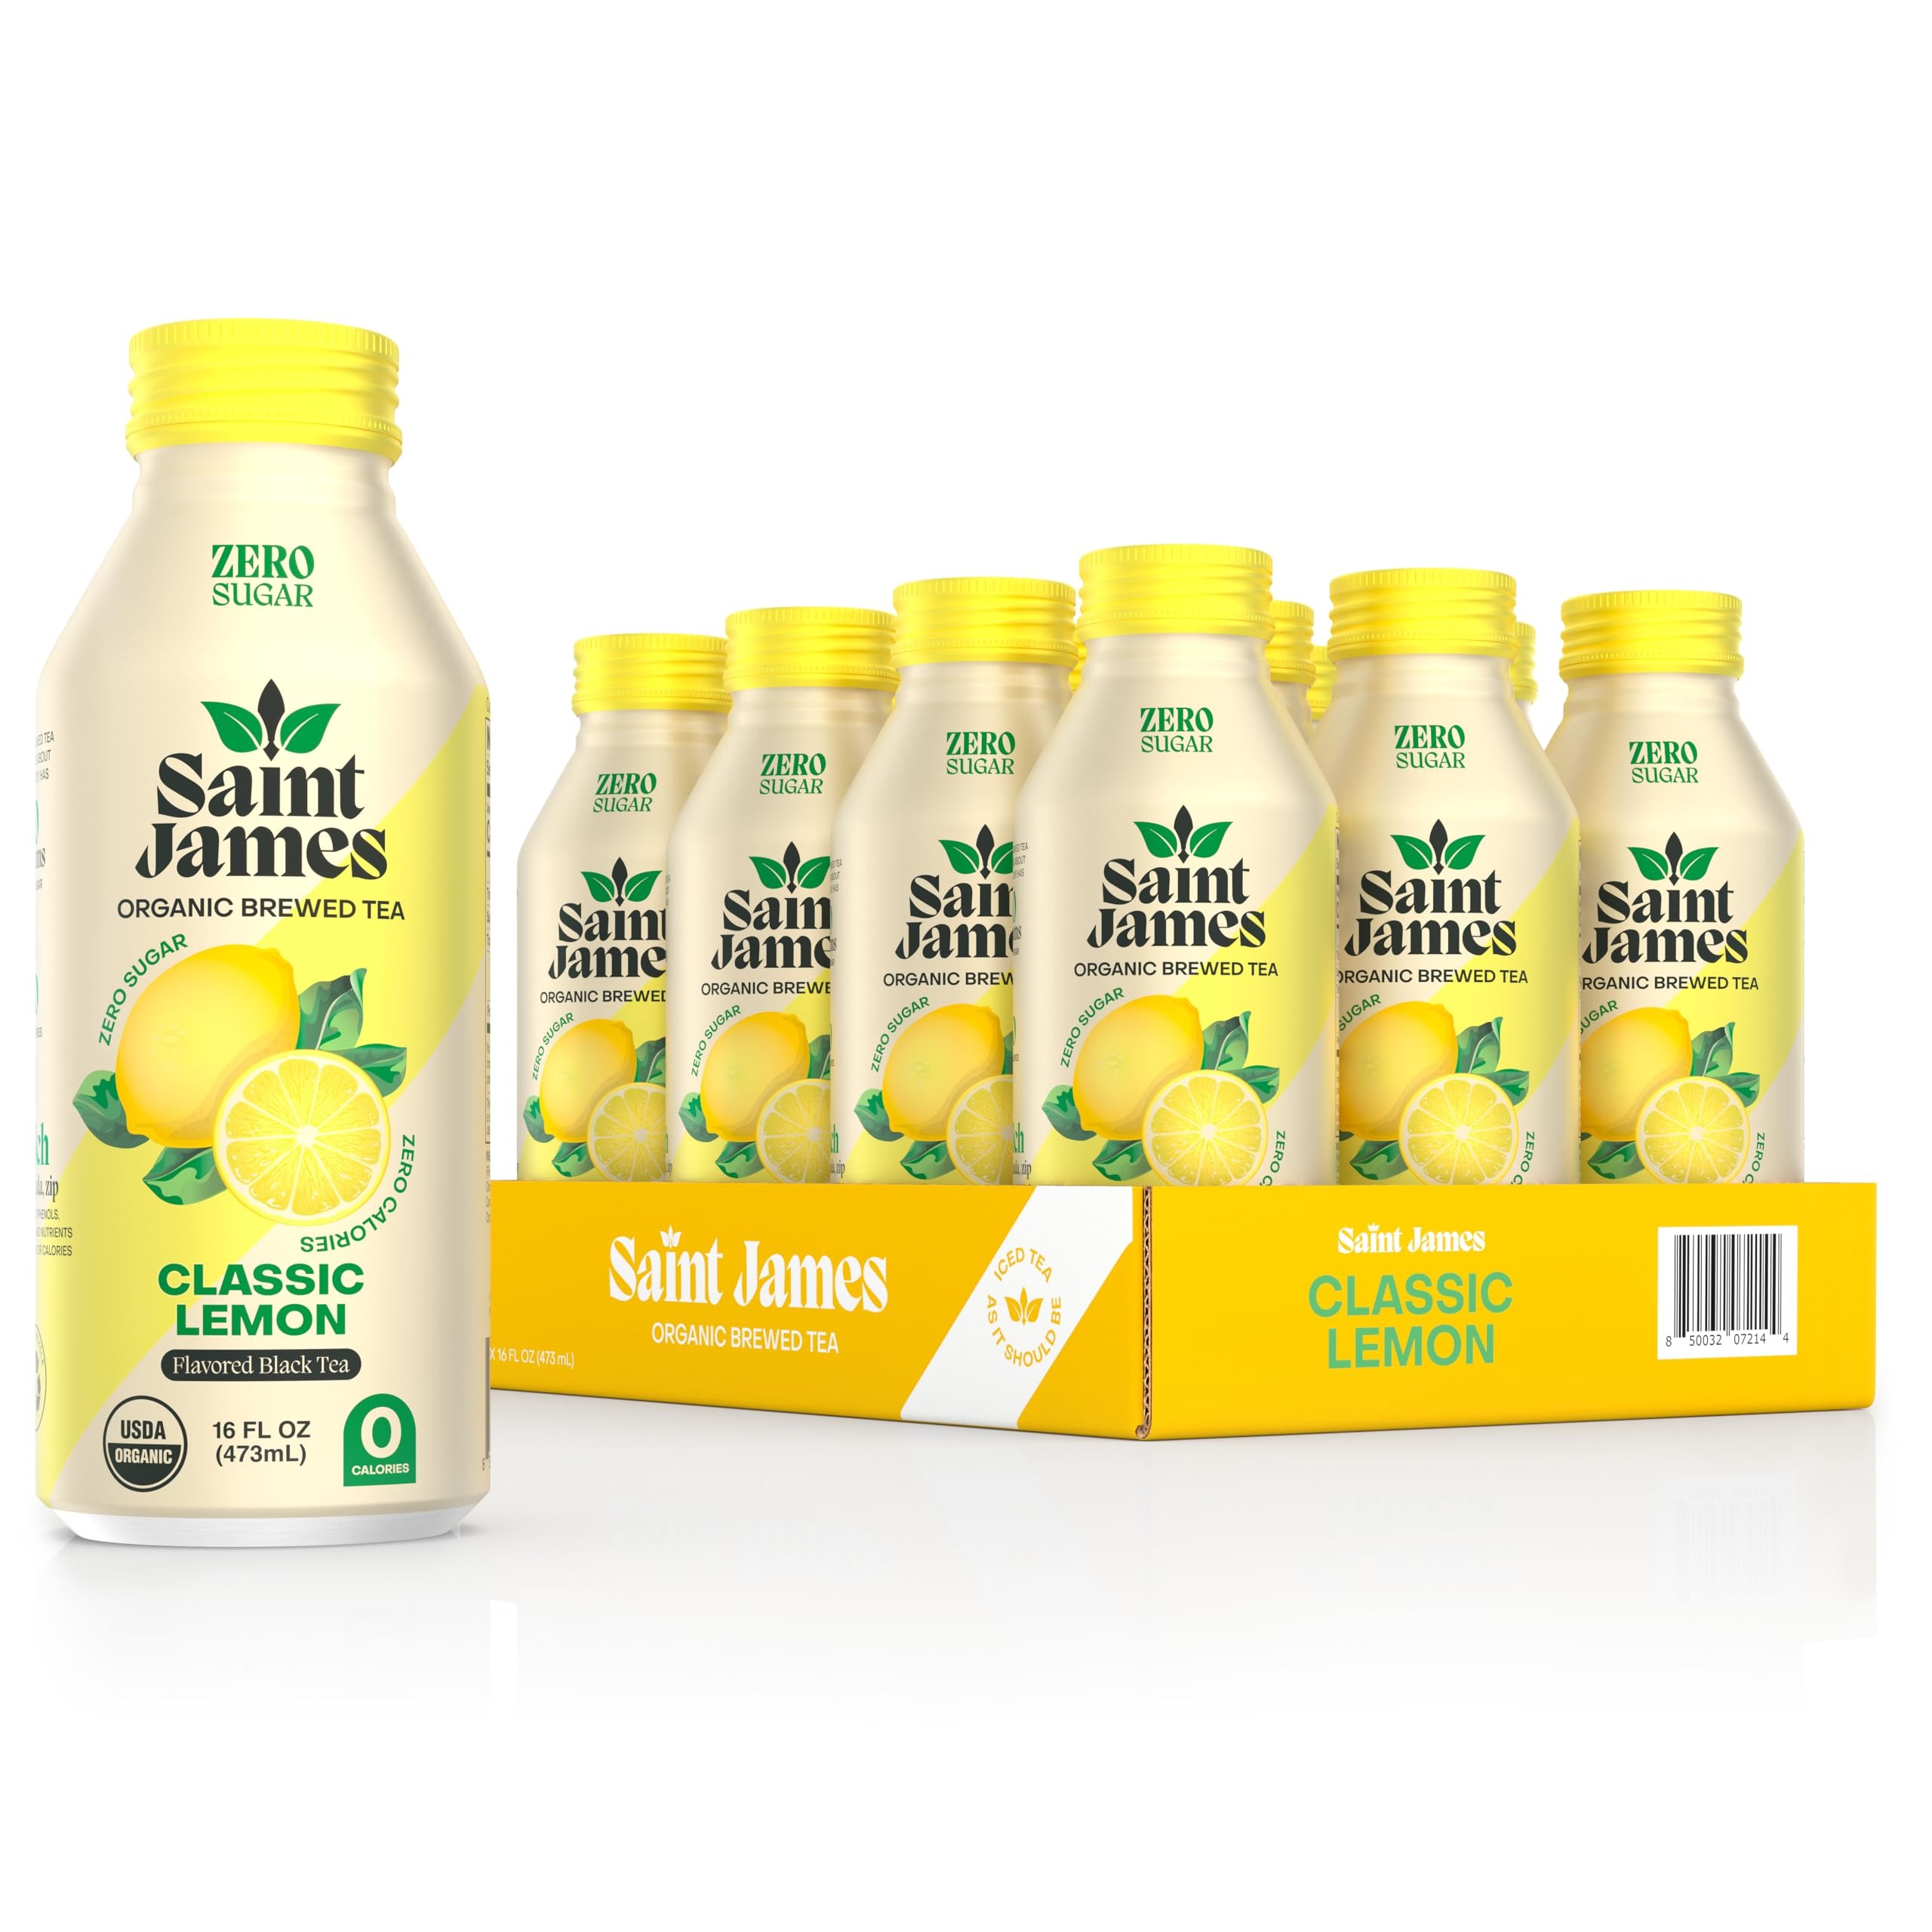
Item Name: Saint James Iced Tea - Organic Black Tea - Non-GMO, Gluten Free, Zero Calorie, Zero Sugar - Classic Lemon, 12 Pack (16 fl oz each)
Bullet Point 1: Citrus Refreshment: Brightened with a splash of organic lemon for a refreshing, tangy twist in every sip.
Bullet Point 2: New & Improved Aluminum Packaging: Saint James Iced Tea now comes in sleek, eco-friendly aluminum packaging that preserves freshness while being fully recyclable, offering a sustainable choice without compromising on taste or quality.
Bullet Point 3: Deliciously Refreshing & Sustainable: Crafted to deliver the perfect balance of rich tea flavor and lush fruit infusions, offering a healthier, more sustainable option for iced tea lovers.
Bullet Point 4: Zero Calories, All the Flavor: Satisfy your craving for a sweet, fruity beverage with zero calories, thanks to a touch of plant-based sweetener.
Bullet Point 5: Packed with Health Benefits: Each sip is loaded with antioxidants, polyphenols, and a focused boost, making this a juicy and healthful twist on classic iced tea.
Product Description: Clean, fresh flavors. 100% organic ingredients. Founded by the Ferolito family, Saint James Tea is a second-generation, family-owned and sustainably-packaged beverage brand. Named in honor of Father James Haggerty—an inspirational figure in founder John Ferolito's early career—Saint James Tea encourages you to uplift, inspire, and leave each place better than you found it. Whether it’s doing everything we can to minimize our environmental impact or going out of the way to help a community member in need, the Saint James spirit is to always consider others.
Value: 202.8
Unit: Fl Oz

Price: 2.69